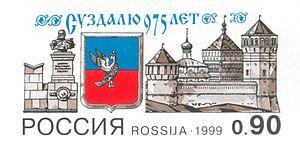
Le monastère du Sauveur-Saint-Euthyme ou monastère de Saint-Euthyme ou encore de la Transfiguration-du-Sauveur-Saint-Euthyme, est situé sur la rive gauche de la rivière Kamenka, au nord de Souzdal. C'est un ancien monastère d'hommes, qui fut fondé en 1352 par le prince de Souzdal et Nijni Novgorod, Boris Constantinovitch. C'était également une citadelle, destinée à protéger la ville des attaques ennemies.